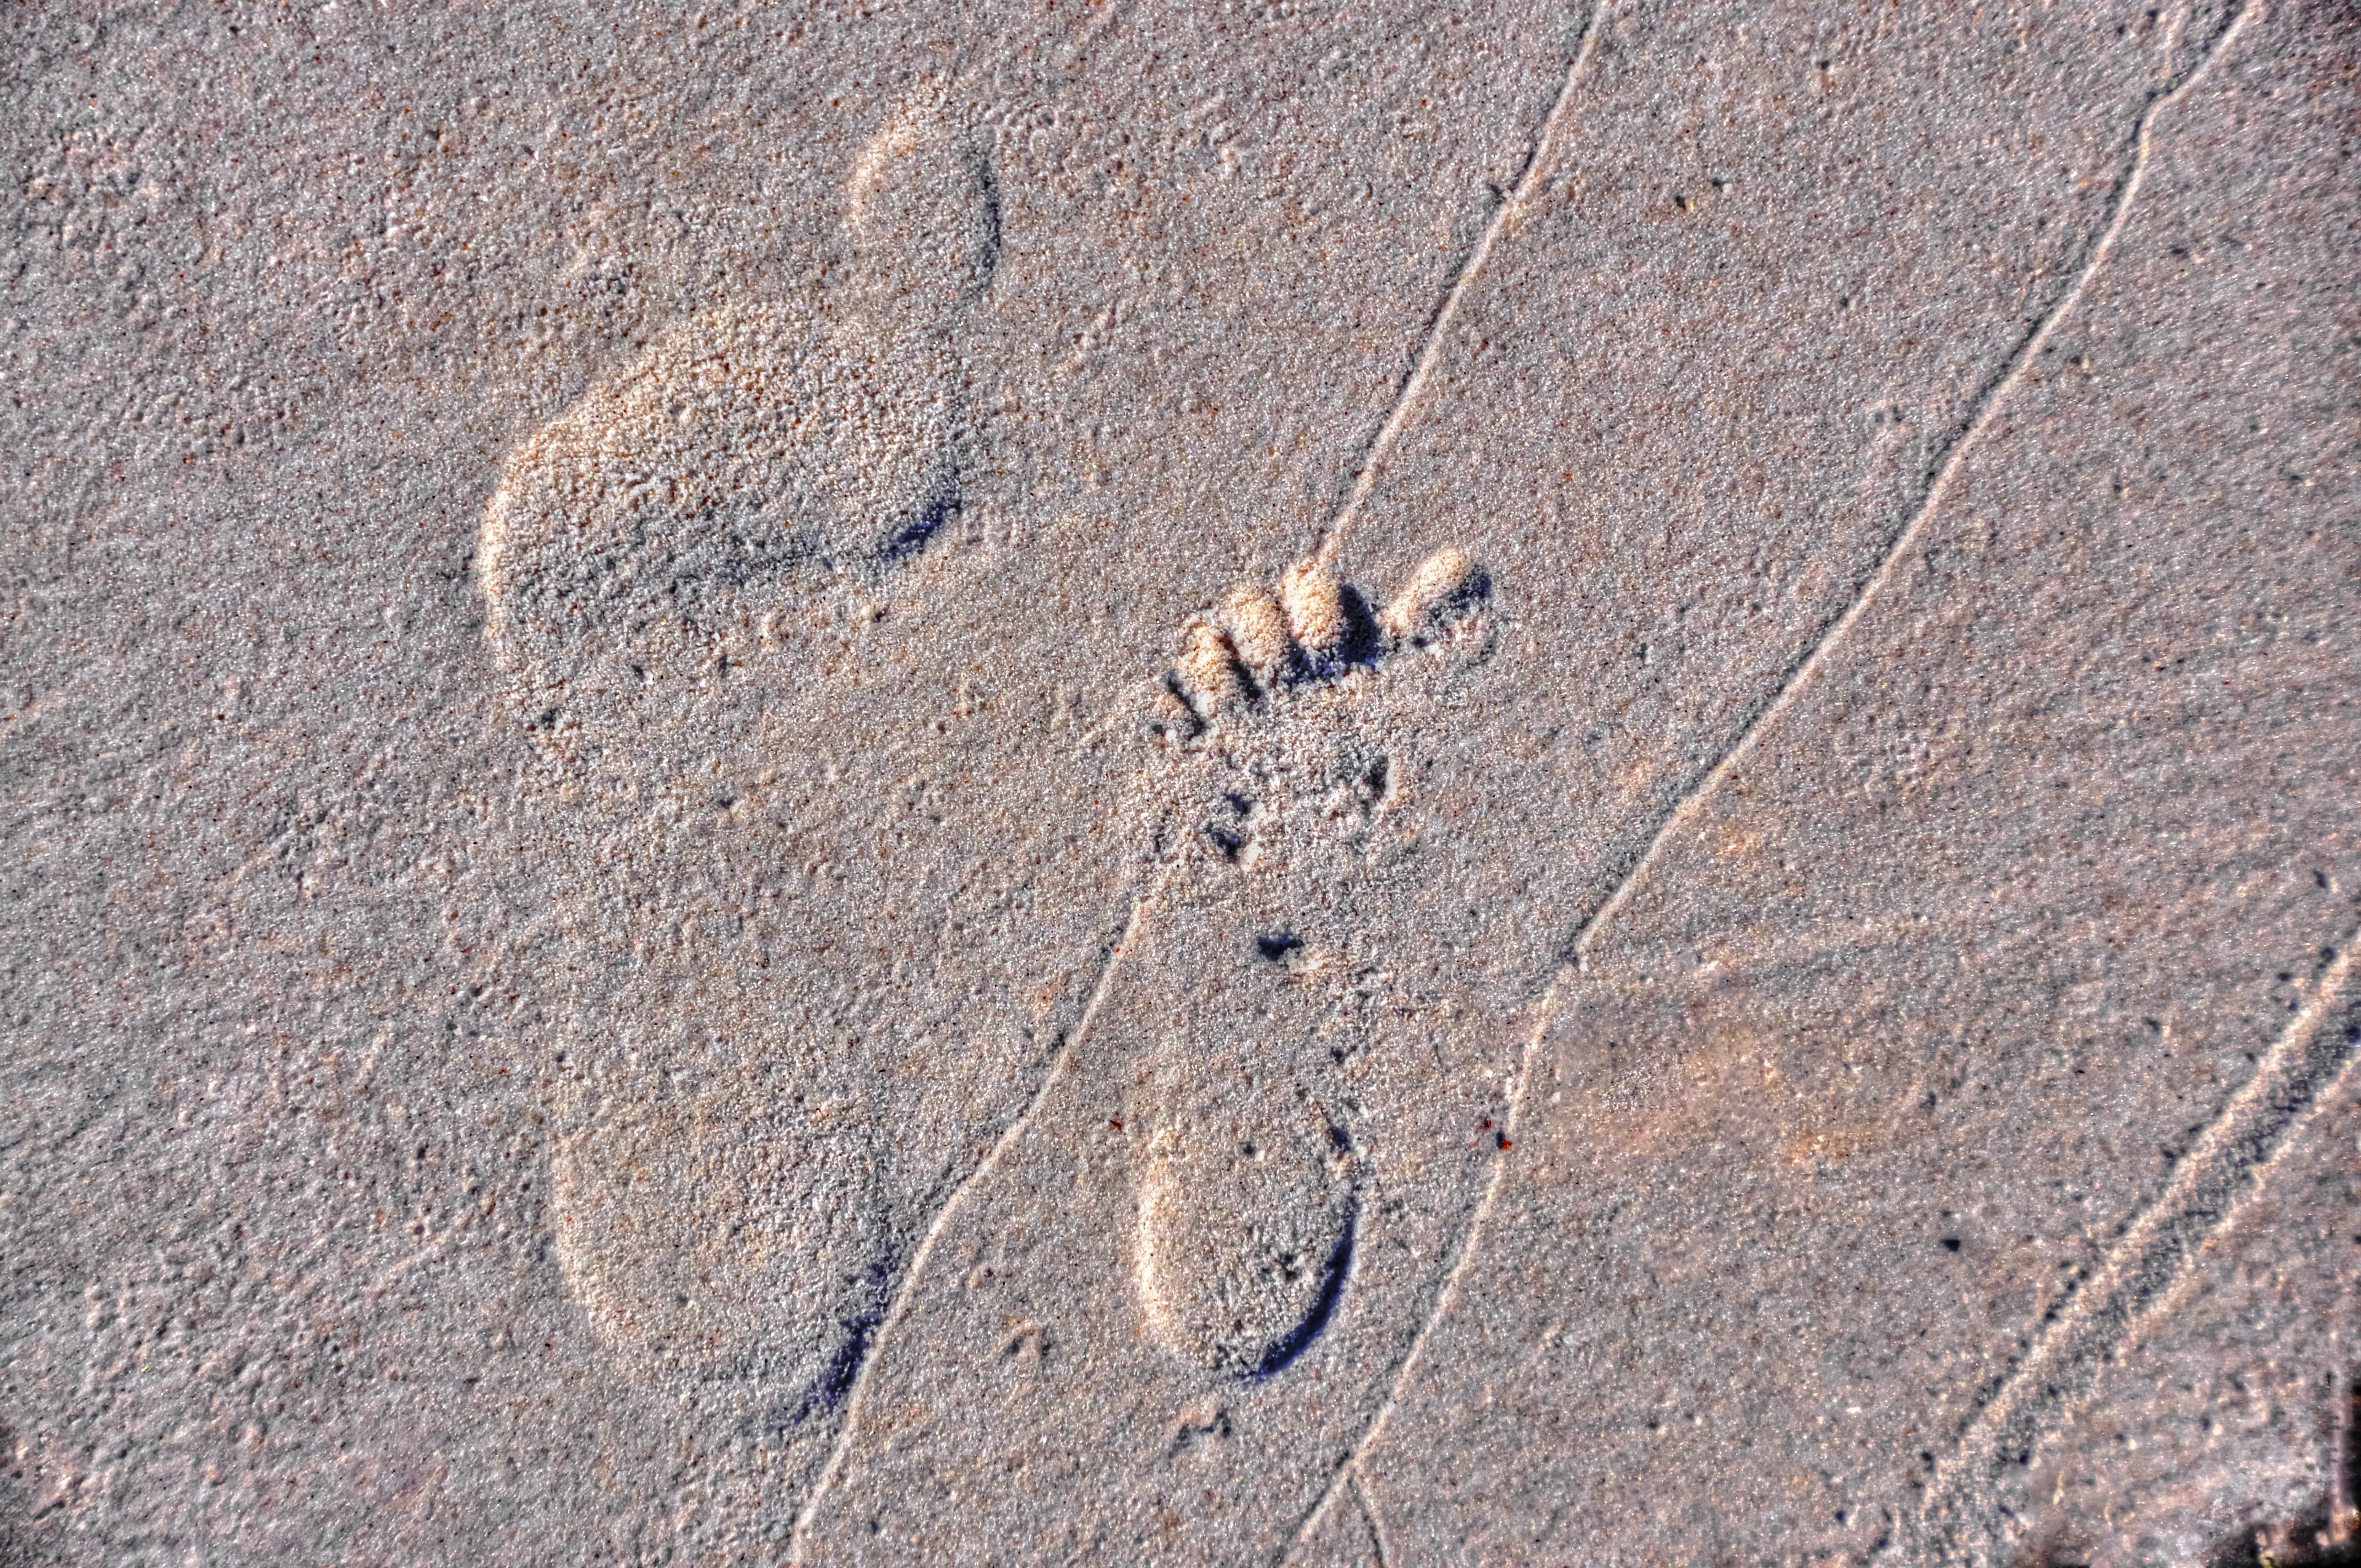
sea, sand, rock, wood, texture, leaf, footprint, soil, material, geology, foot step